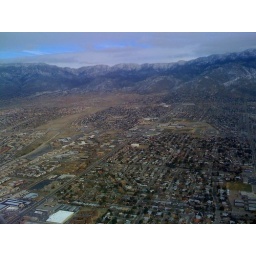
Shot with my iPhone out my window in seat 3A.